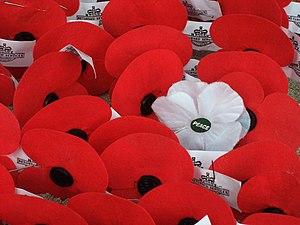
Plusieurs symboles de paix, dont le symbole ☮, la colombe, la flamme, le rameau d'olivier, la grue en origami, et le calumet, ont été utilisés selon les cultures et contextes.